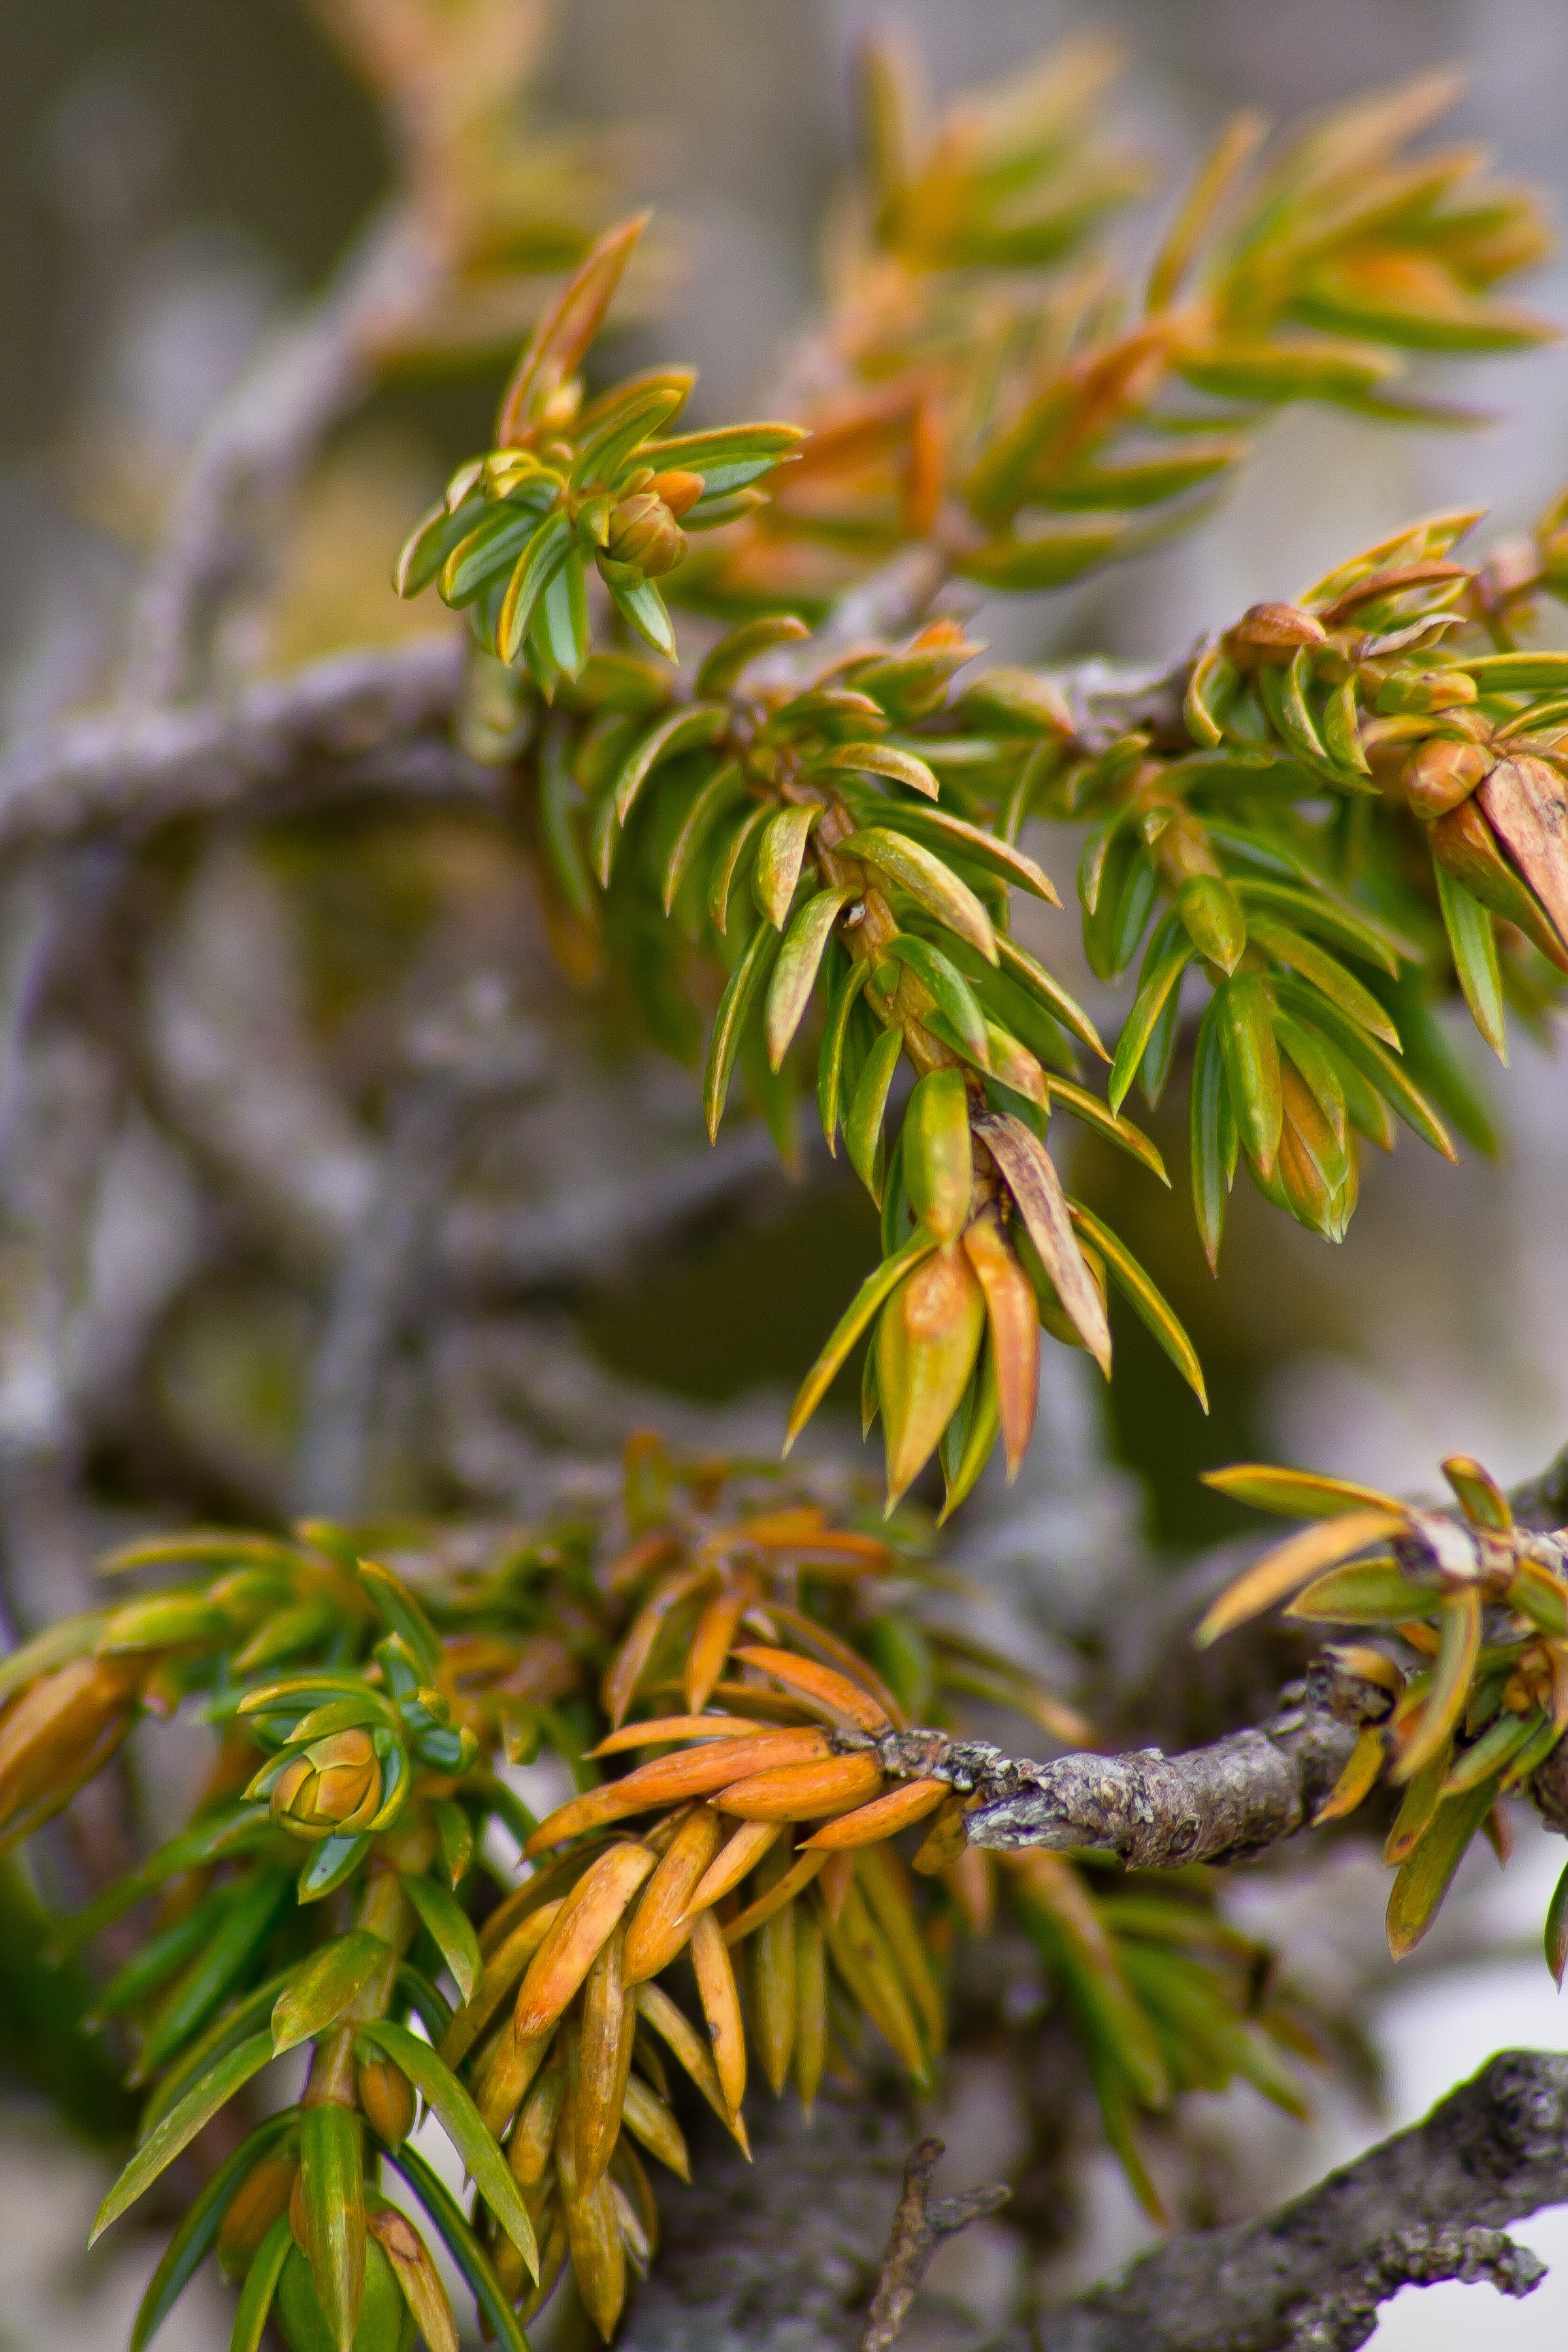
tree, forest, branch, plant, leaf, flower, green, evergreen, autumn, botany, fir, flora, pine tree, twig, spruce, shrub, leafs, larch, macro photography, flowering plant, woody plant, land plant, arecales, mountain vegetation